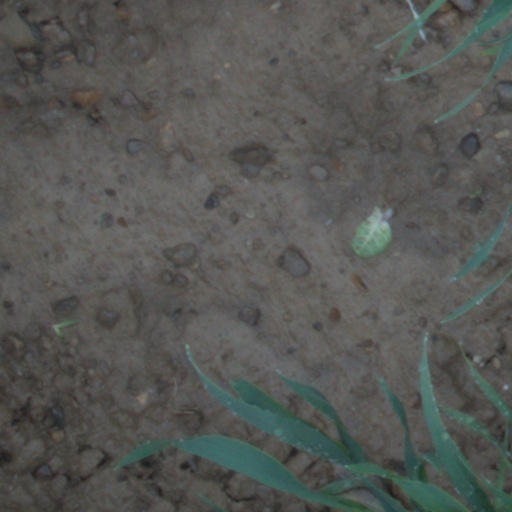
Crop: wheat